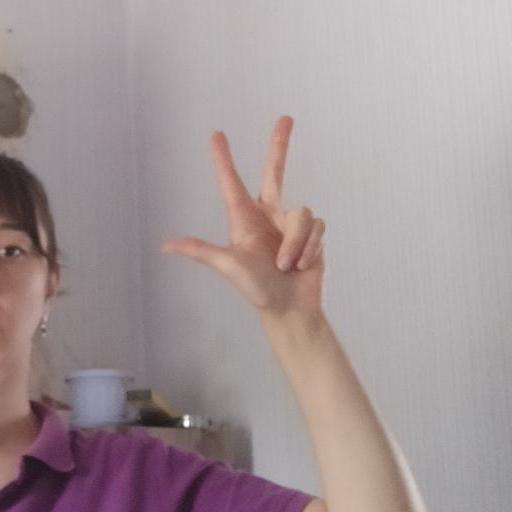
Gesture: three2